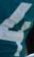
Number: 4